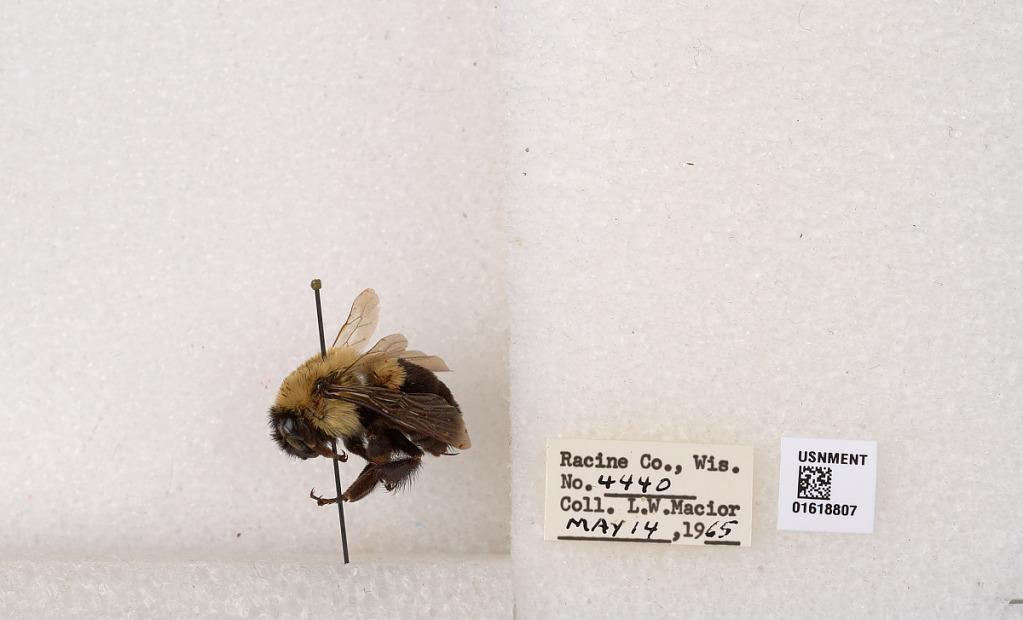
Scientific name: Bombus impatiens Cresson
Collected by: L. Macior
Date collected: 1965-5-14
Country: United States
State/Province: Wisconsin
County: Racine
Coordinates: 42.7299, -87.8123